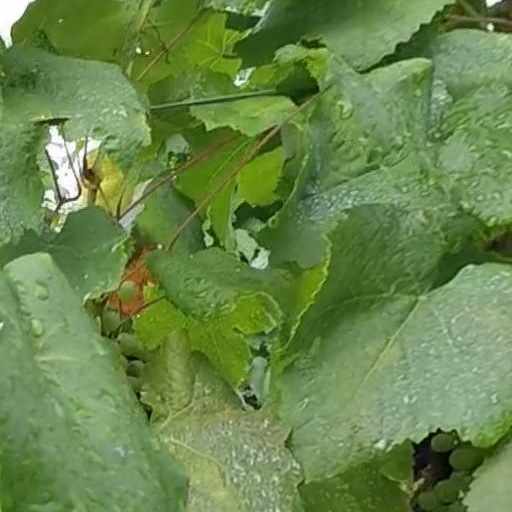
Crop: grape